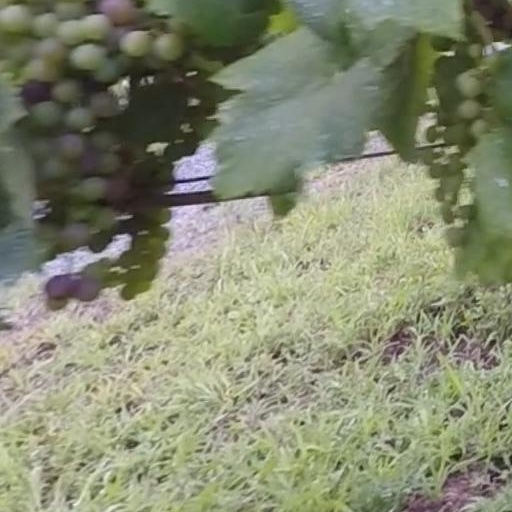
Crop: grape